Moraine

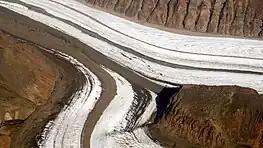
Medial moraines, Nuussuaq Peninsula, Greenland.

Ground moraines are till-covered areas with irregular topography and no ridges, often forming gently rolling hills or plains, with relief of less than . Ground moraine is accumulated at the base of the ice as lodgment till with a thin and discontinuous upper layer of supraglacial till deposited as the glacier retreats. It typically is found in the areas between end moraines.